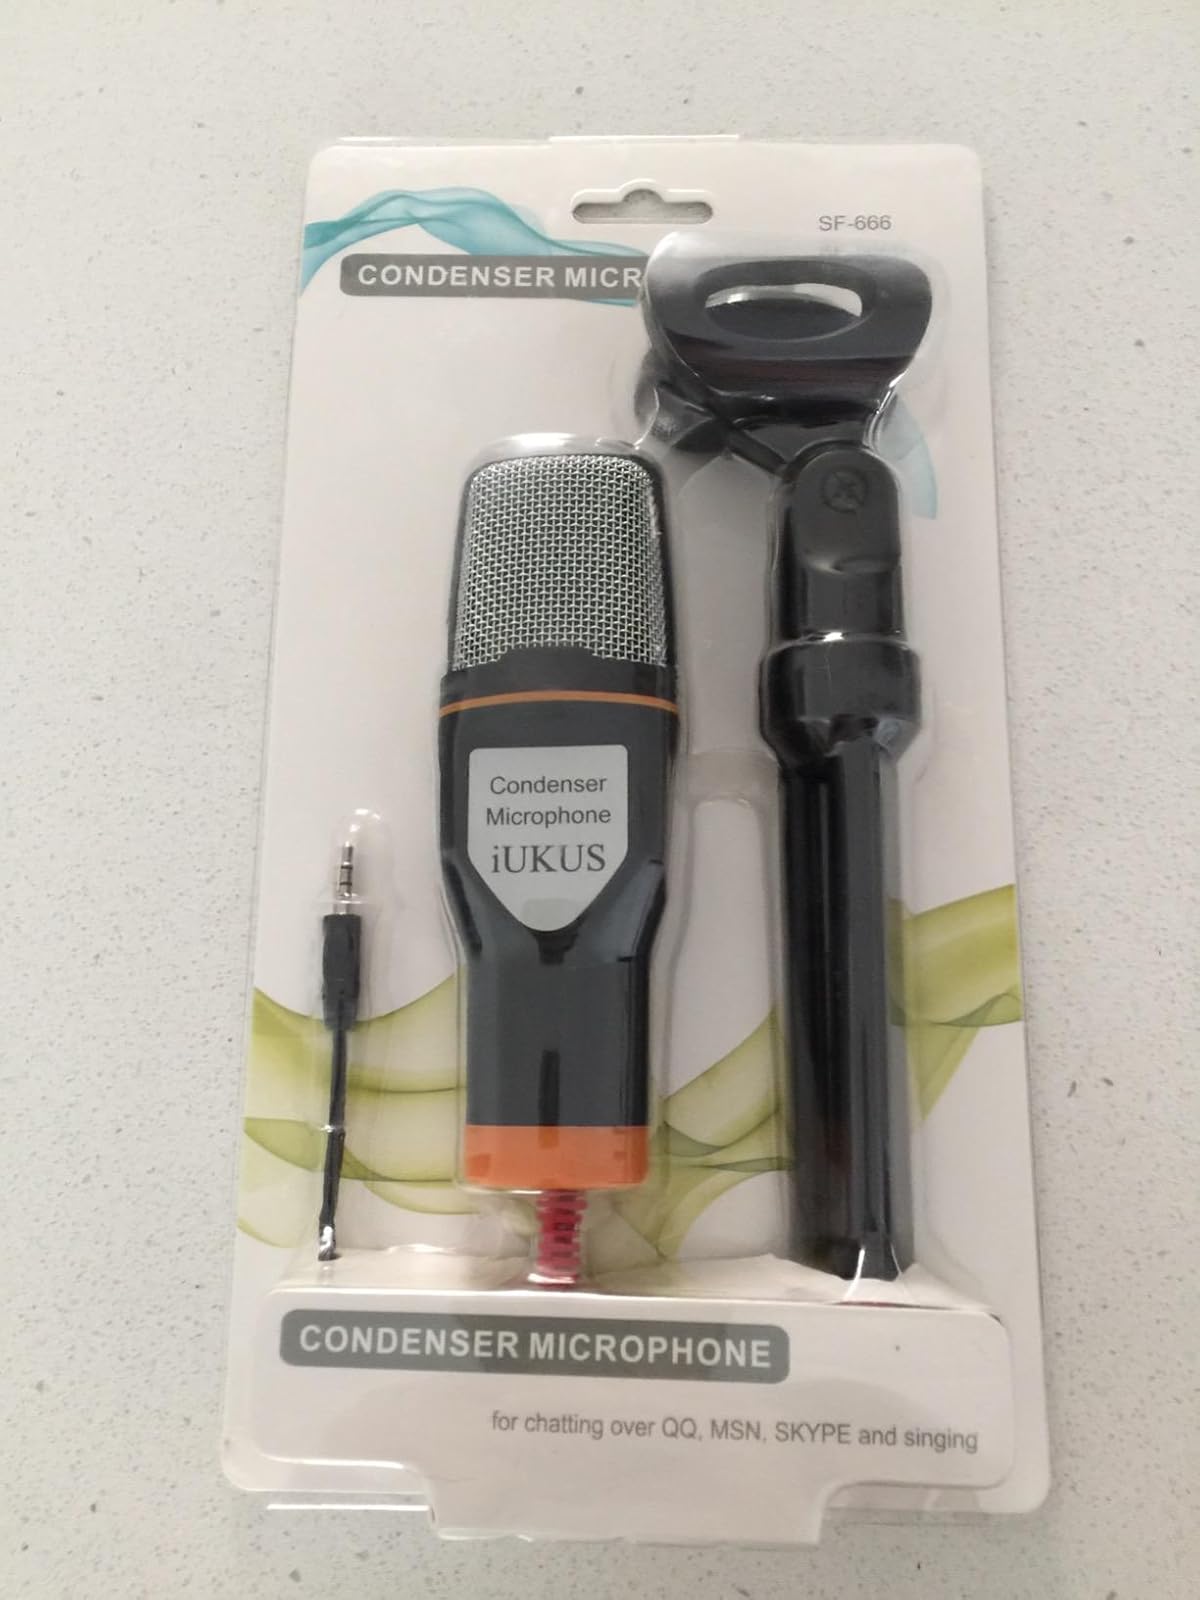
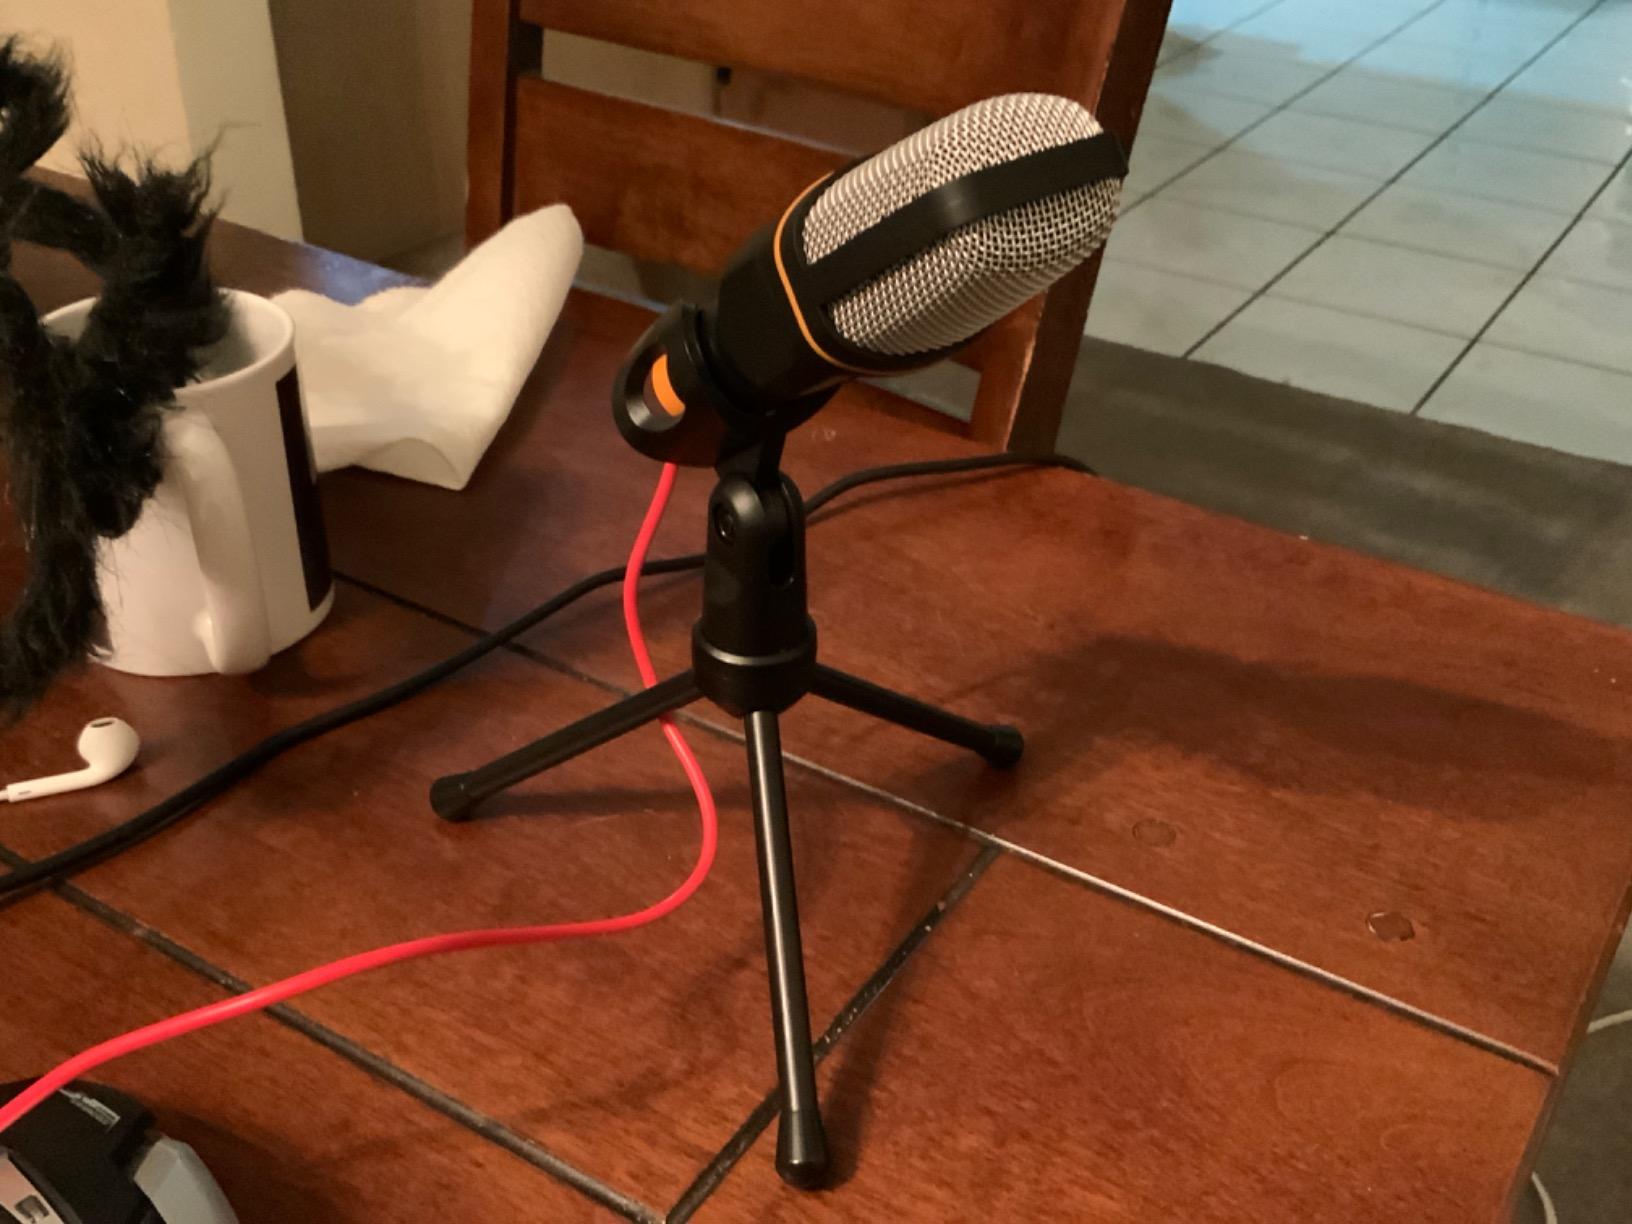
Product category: microphone
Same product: yes